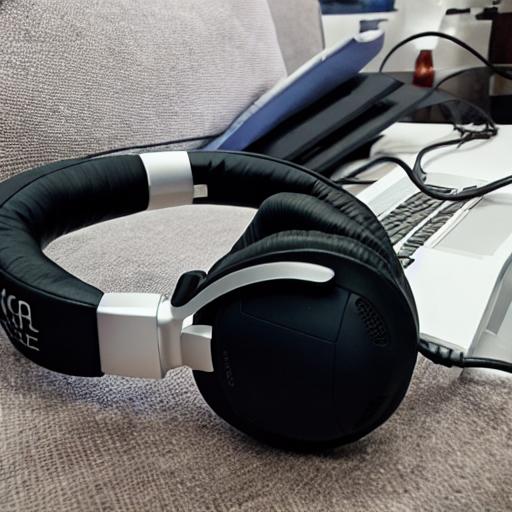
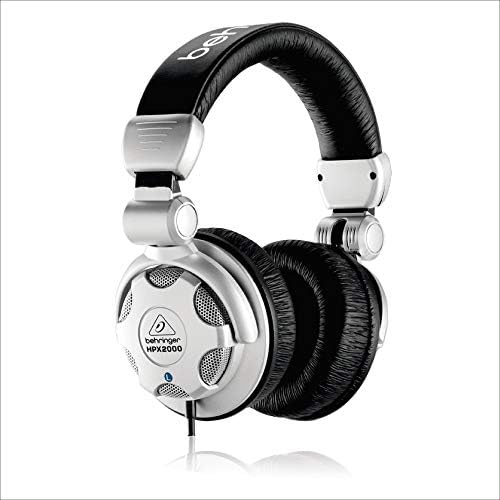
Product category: headphones
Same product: no